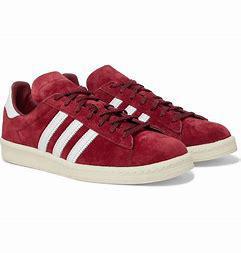
Brand: Adidas
Model: Campus 80S